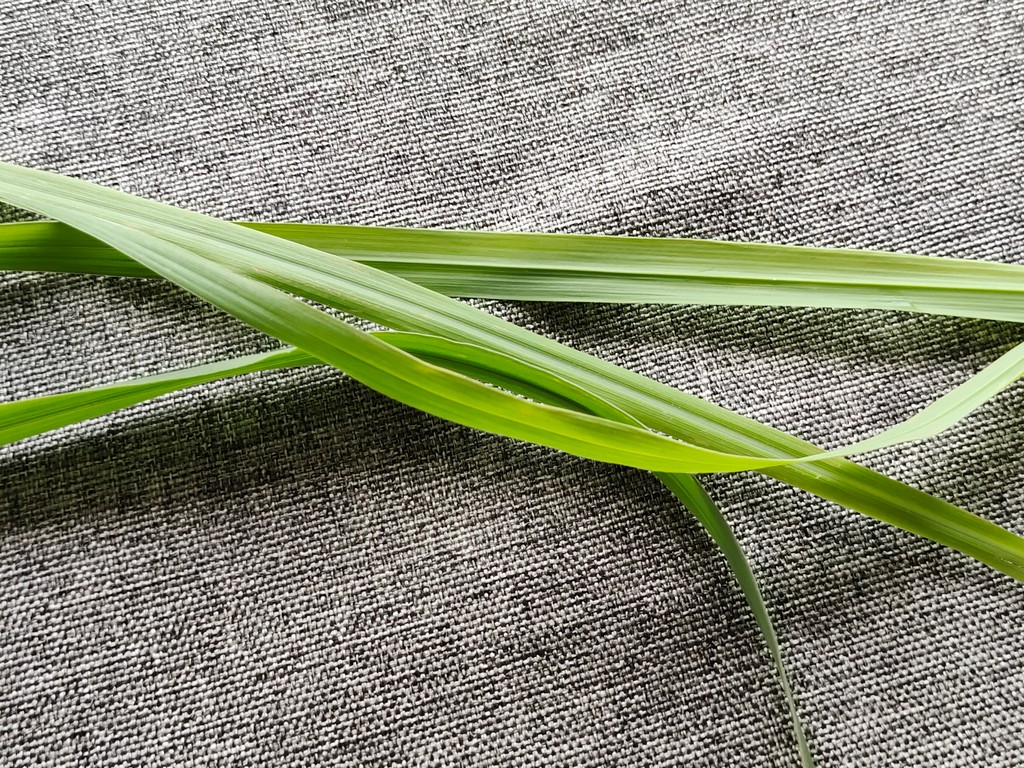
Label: Healthy